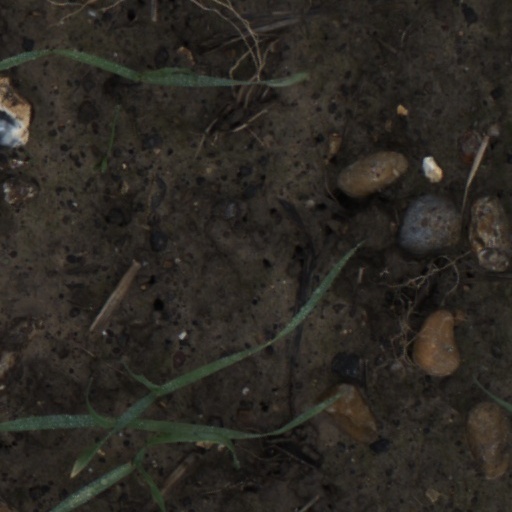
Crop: wheat